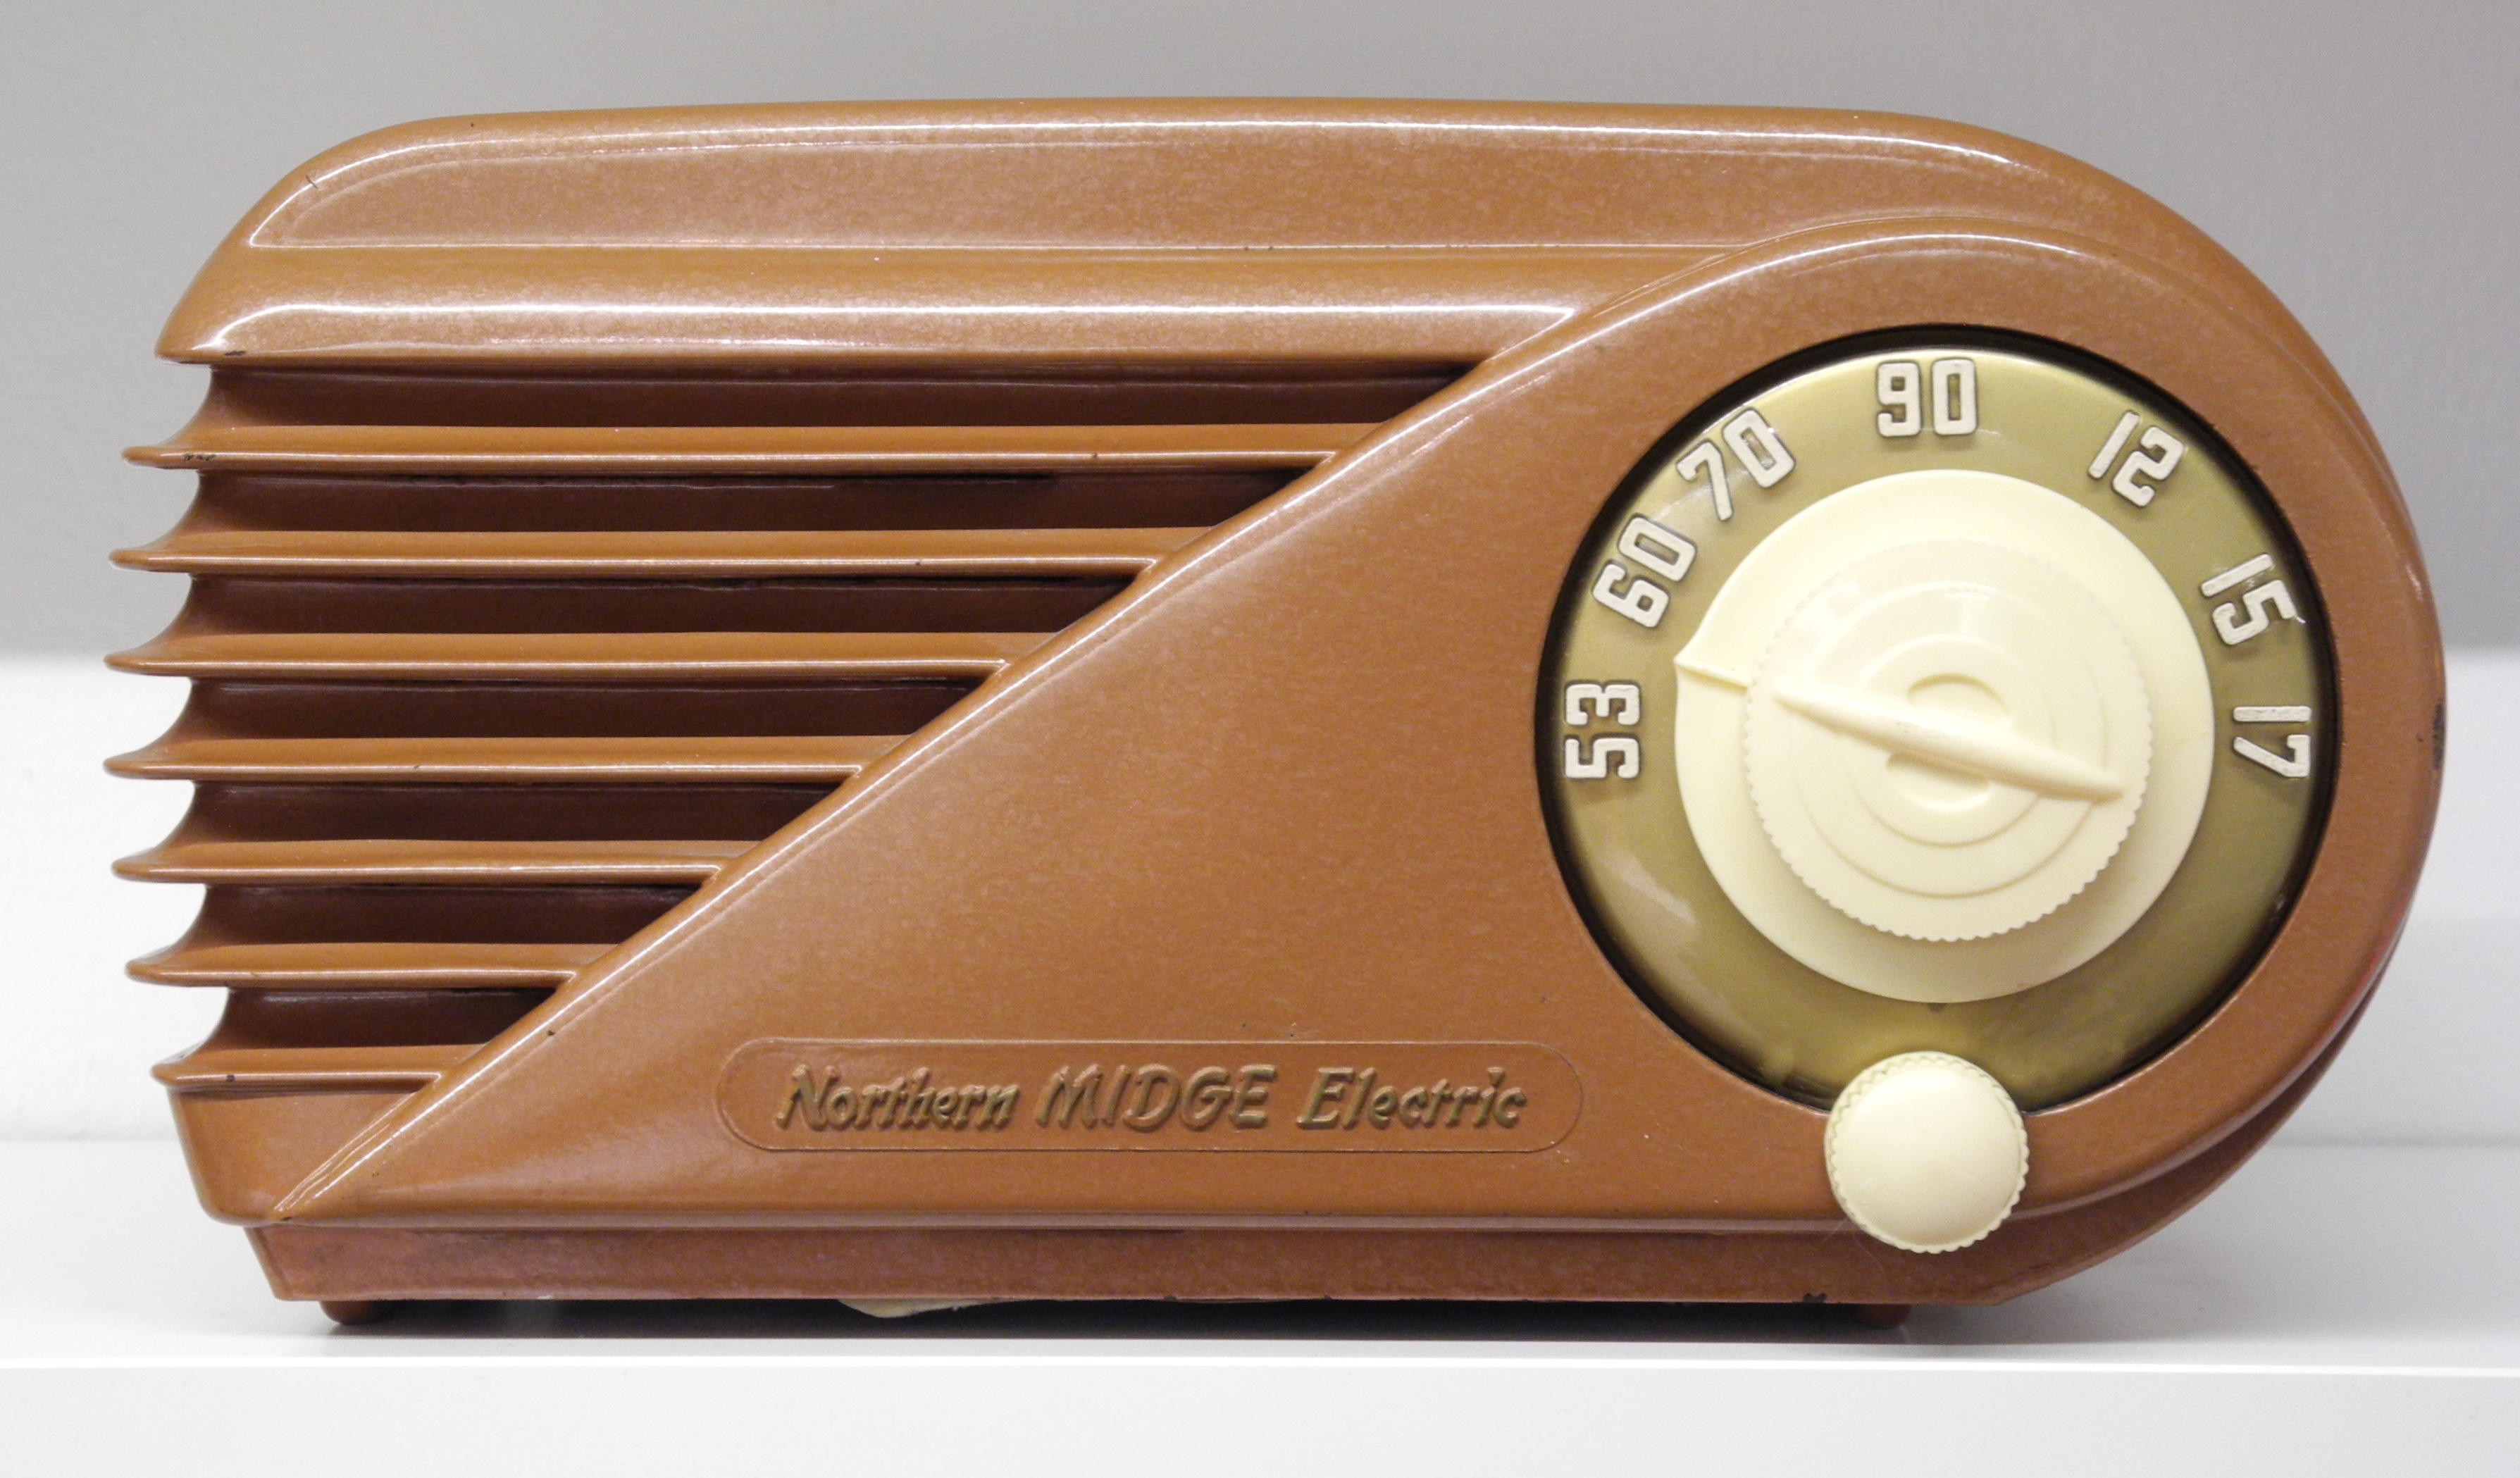
music, technology, clock, radio, product, electronics, broadcasting, communication device